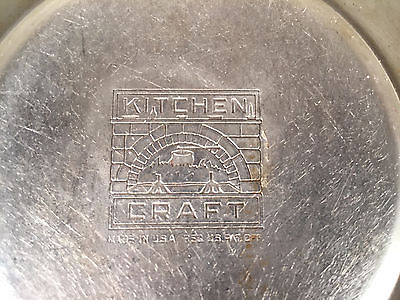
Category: kettle